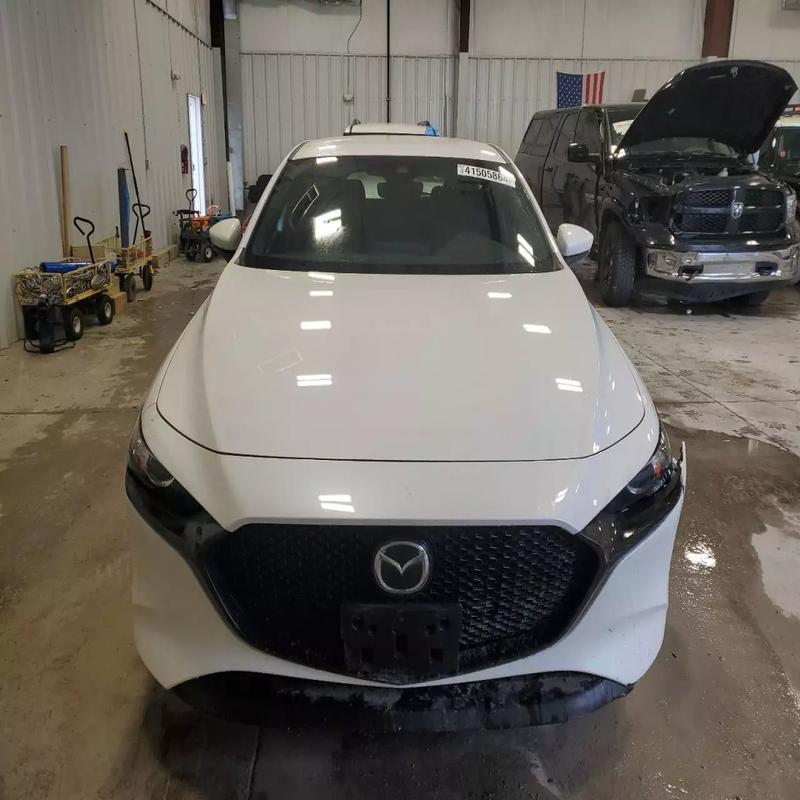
Aucun dommage détecté.
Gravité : aucun